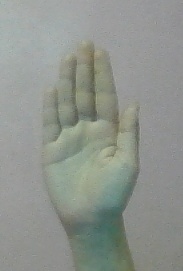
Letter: seen